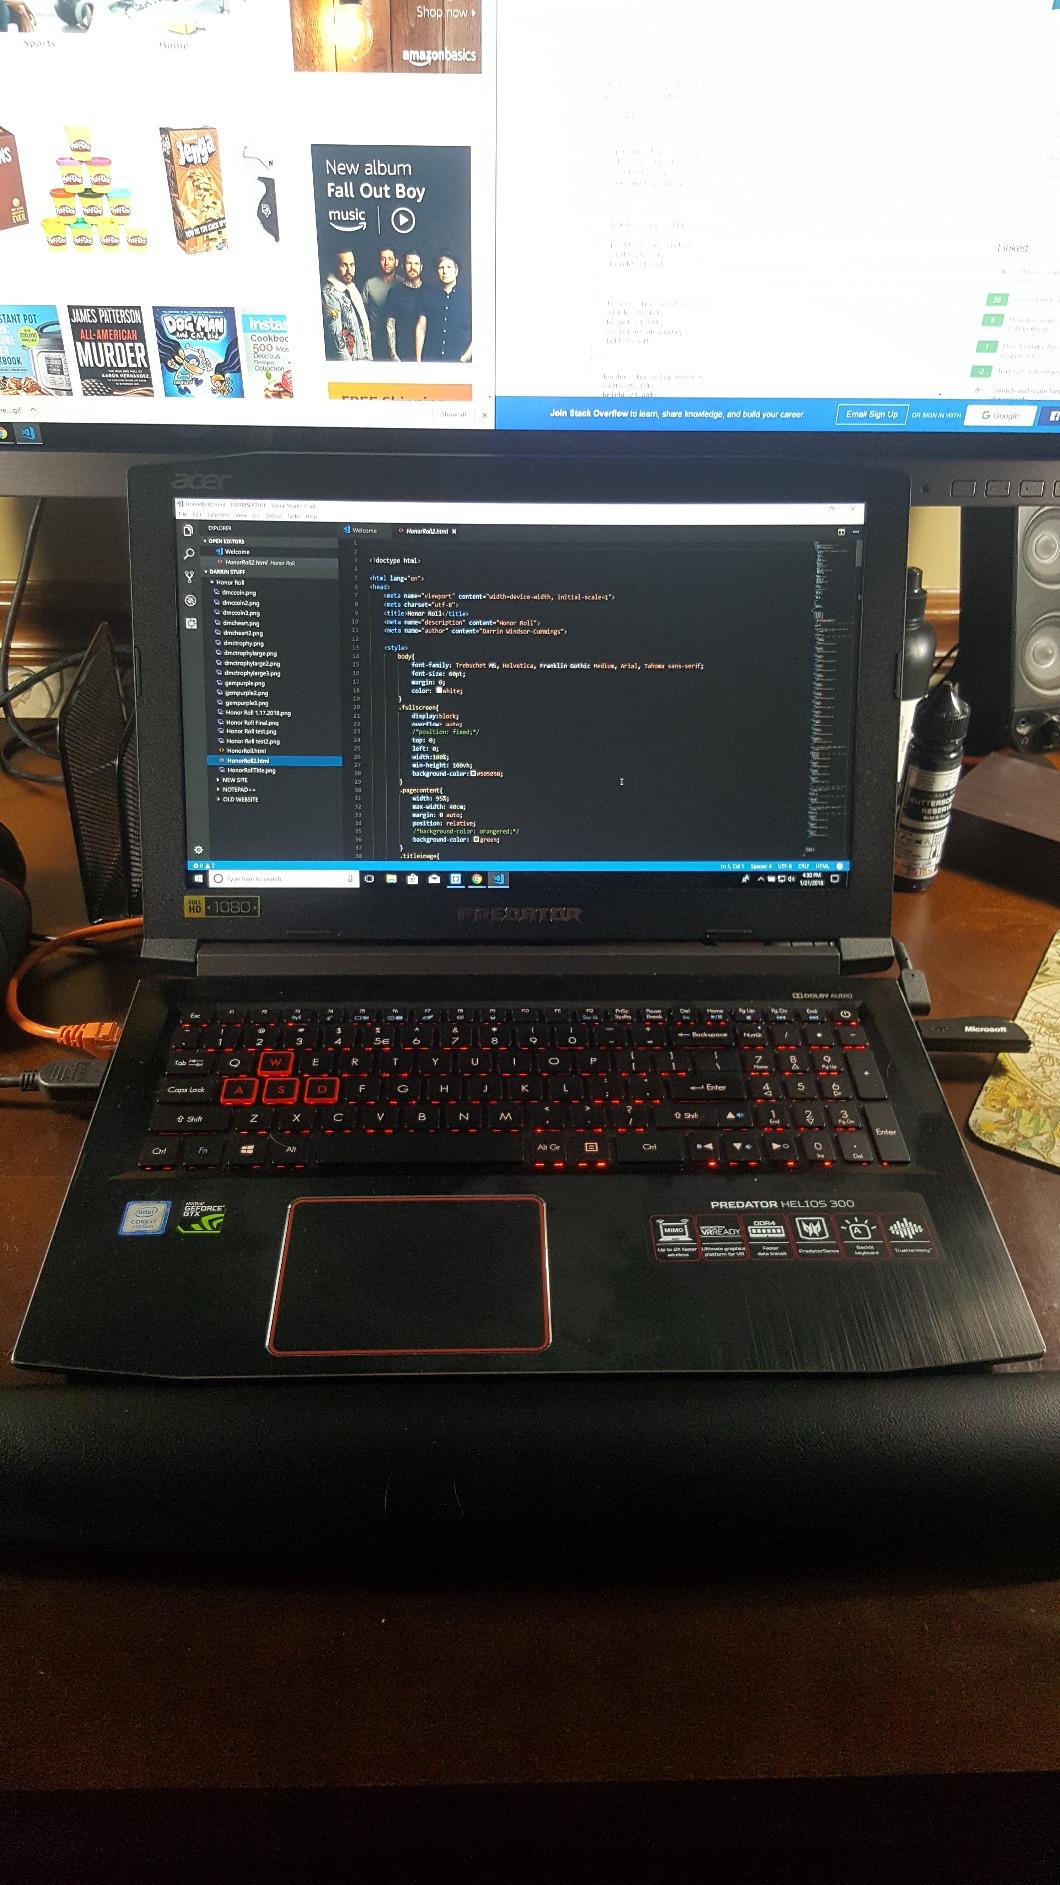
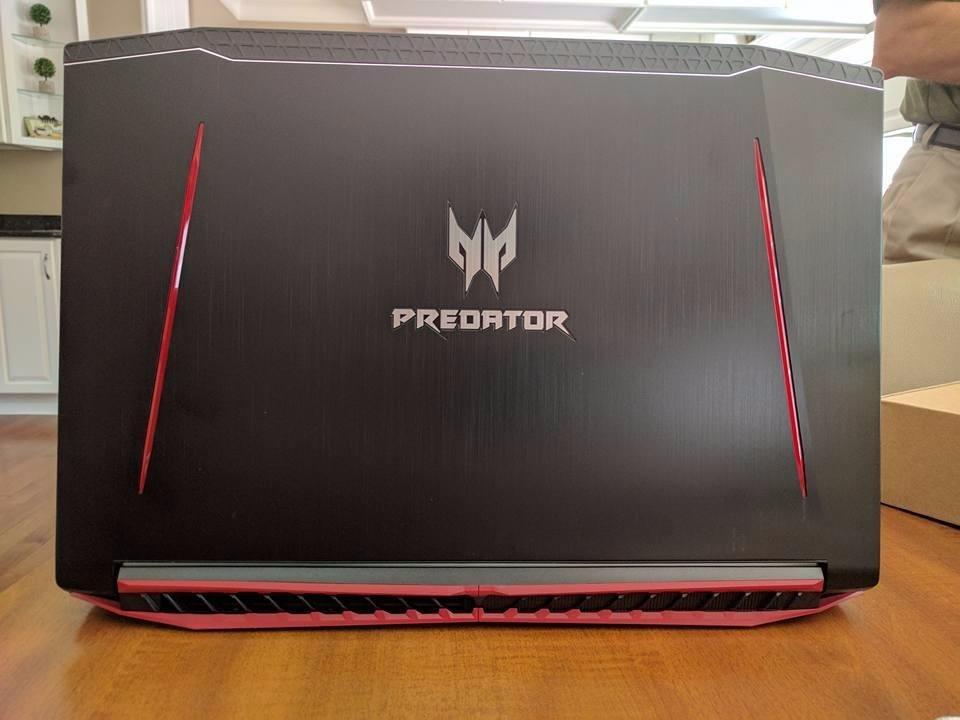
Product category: laptop
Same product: yes